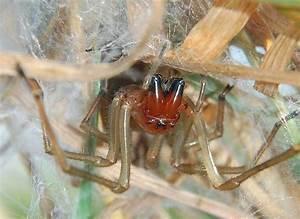
spider